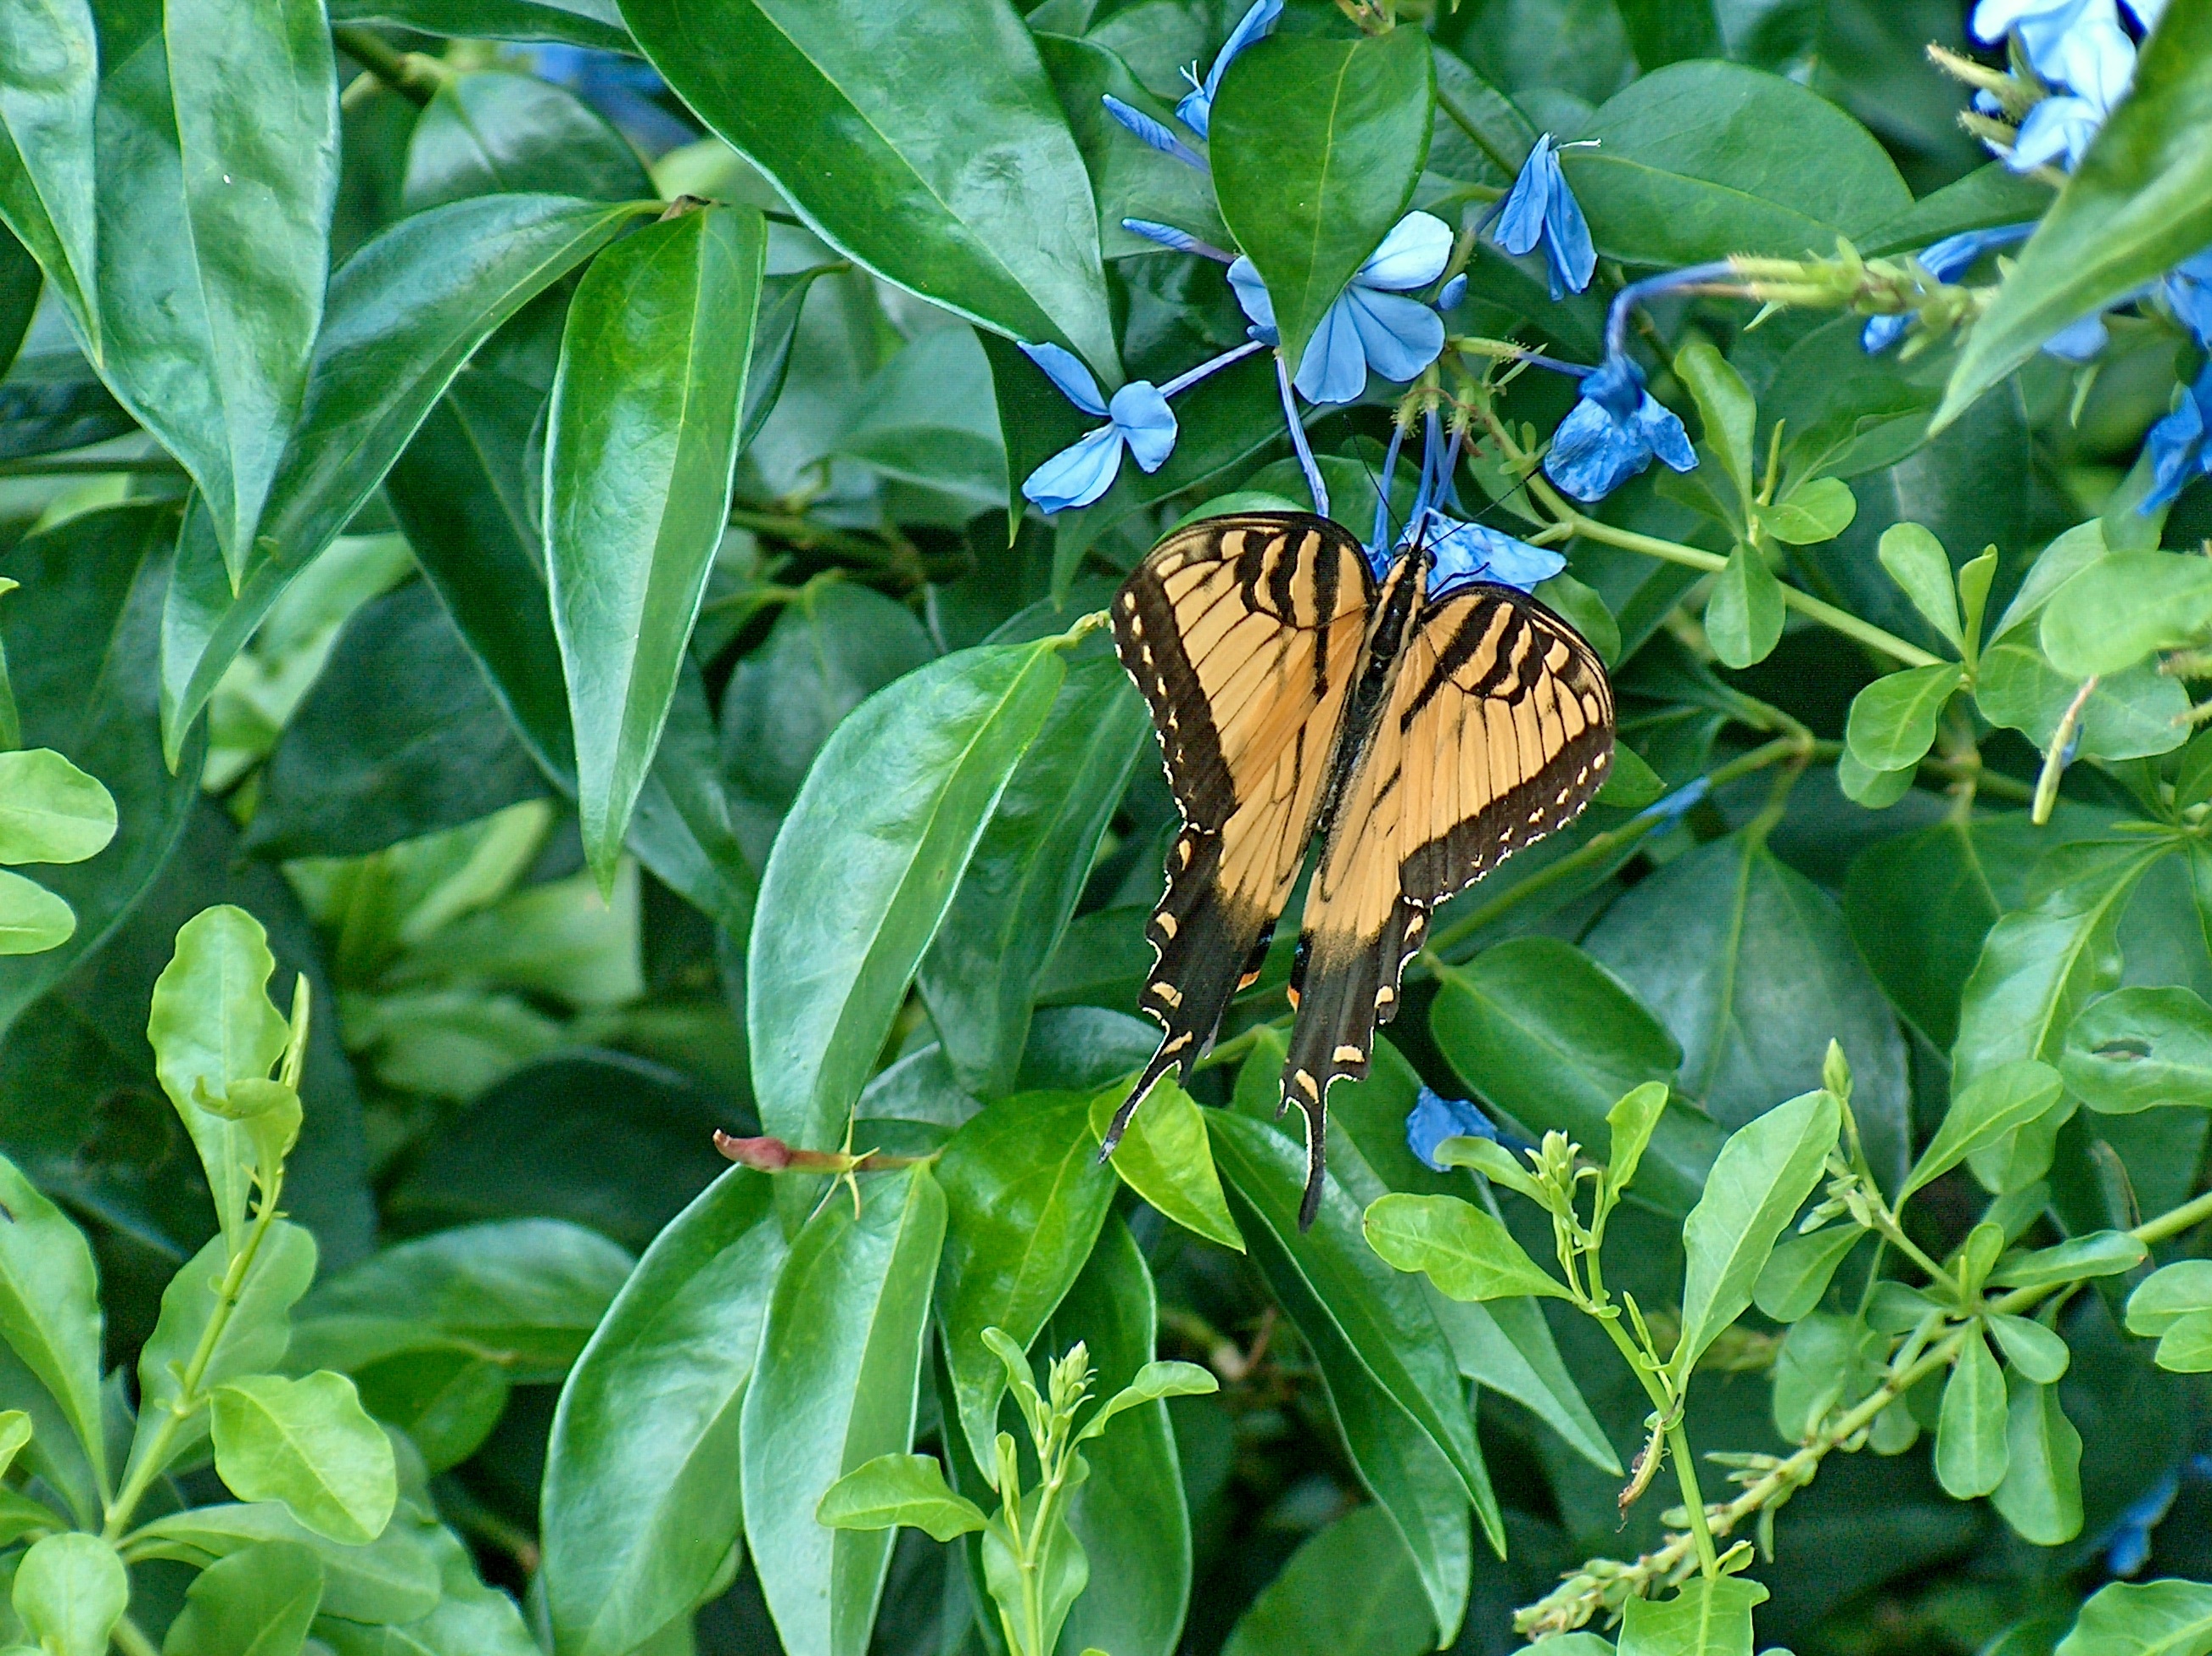
lawn, leaf, flower, green, jungle, insect, botany, butterfly, garden, flora, fauna, invertebrate, monarch, monarch butterfly, tropics, macro photography, pollinator, butterfly on leaves, moths and butterflies